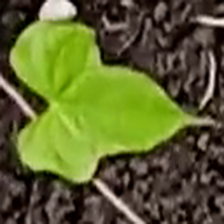
Weed species: Obscure_morning _glory(Ipomoea obscura)